McAllister-Beaver House

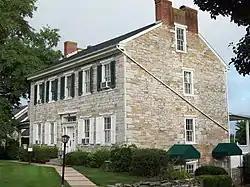
McAllister-Beaver House, August 2010

The McAllister-Beaver House is an historic, American home that is located in Bellefonte, Centre County, Pennsylvania.